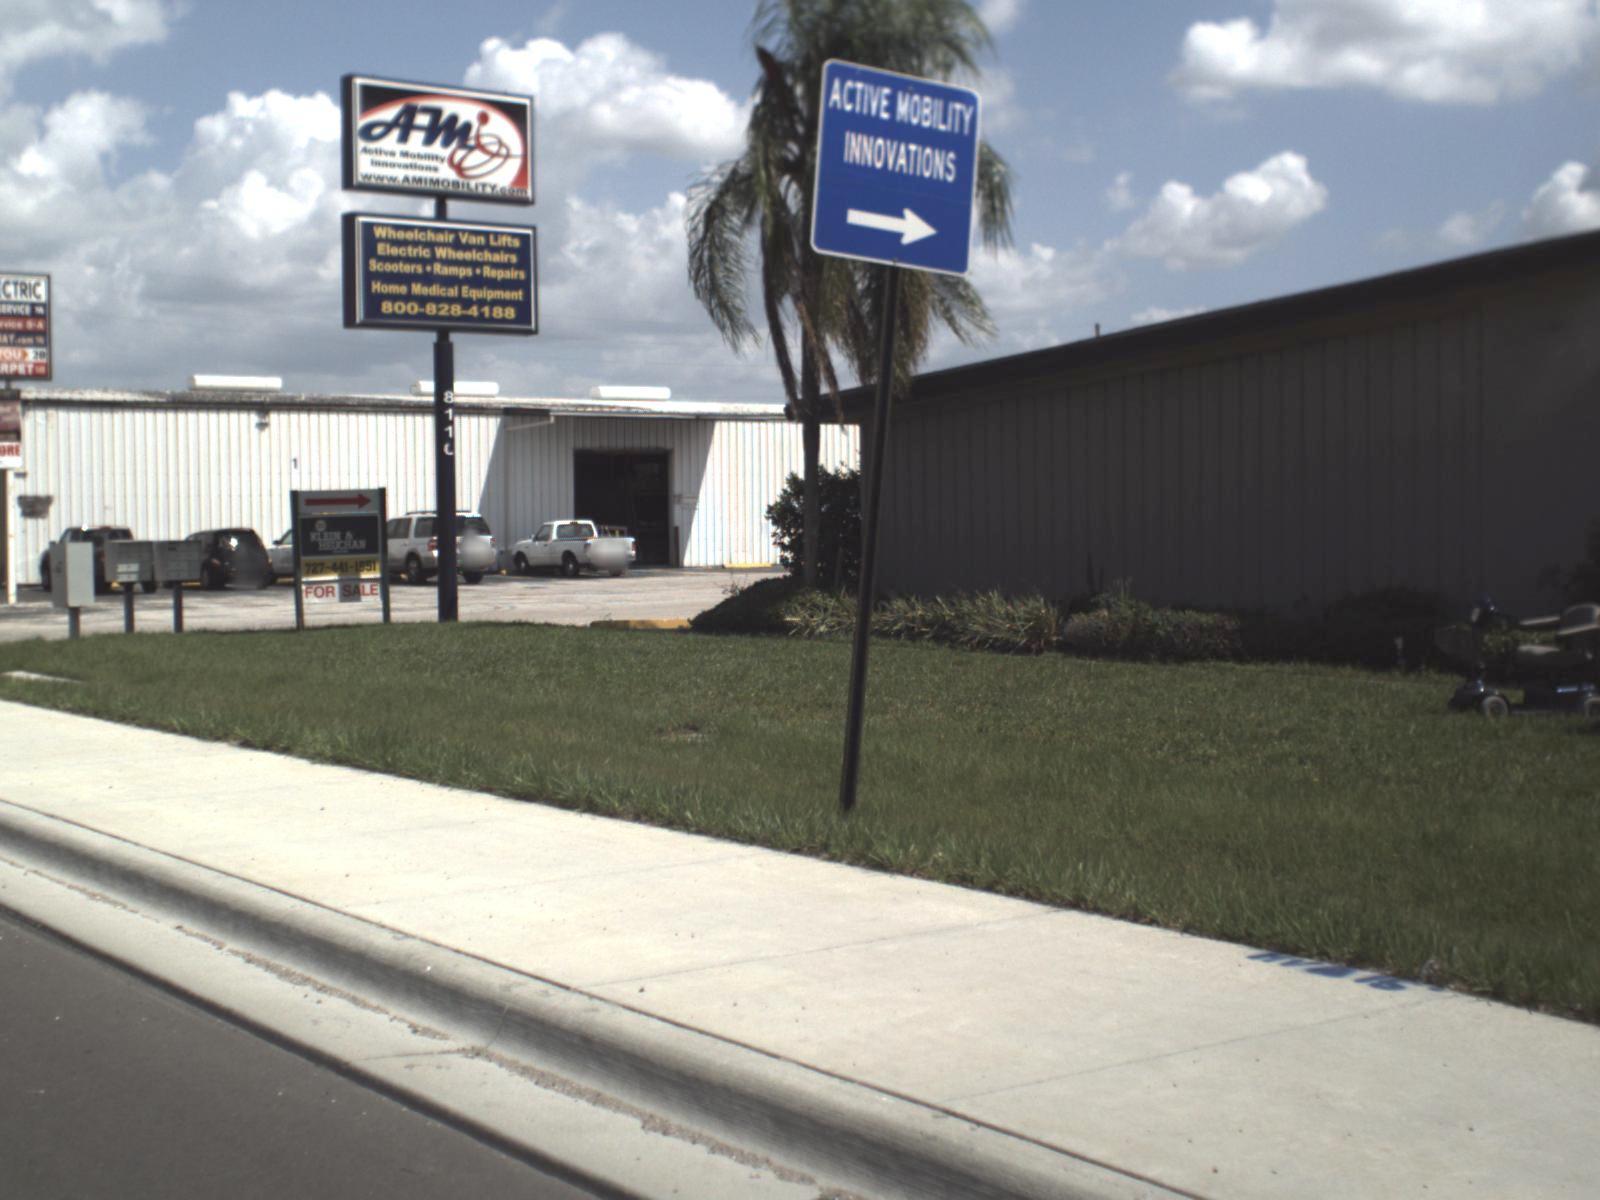
Feature: Wheelchair
State: Florida
Country: United States
Date: 2014-08-26T15:02:36.268000+00:00